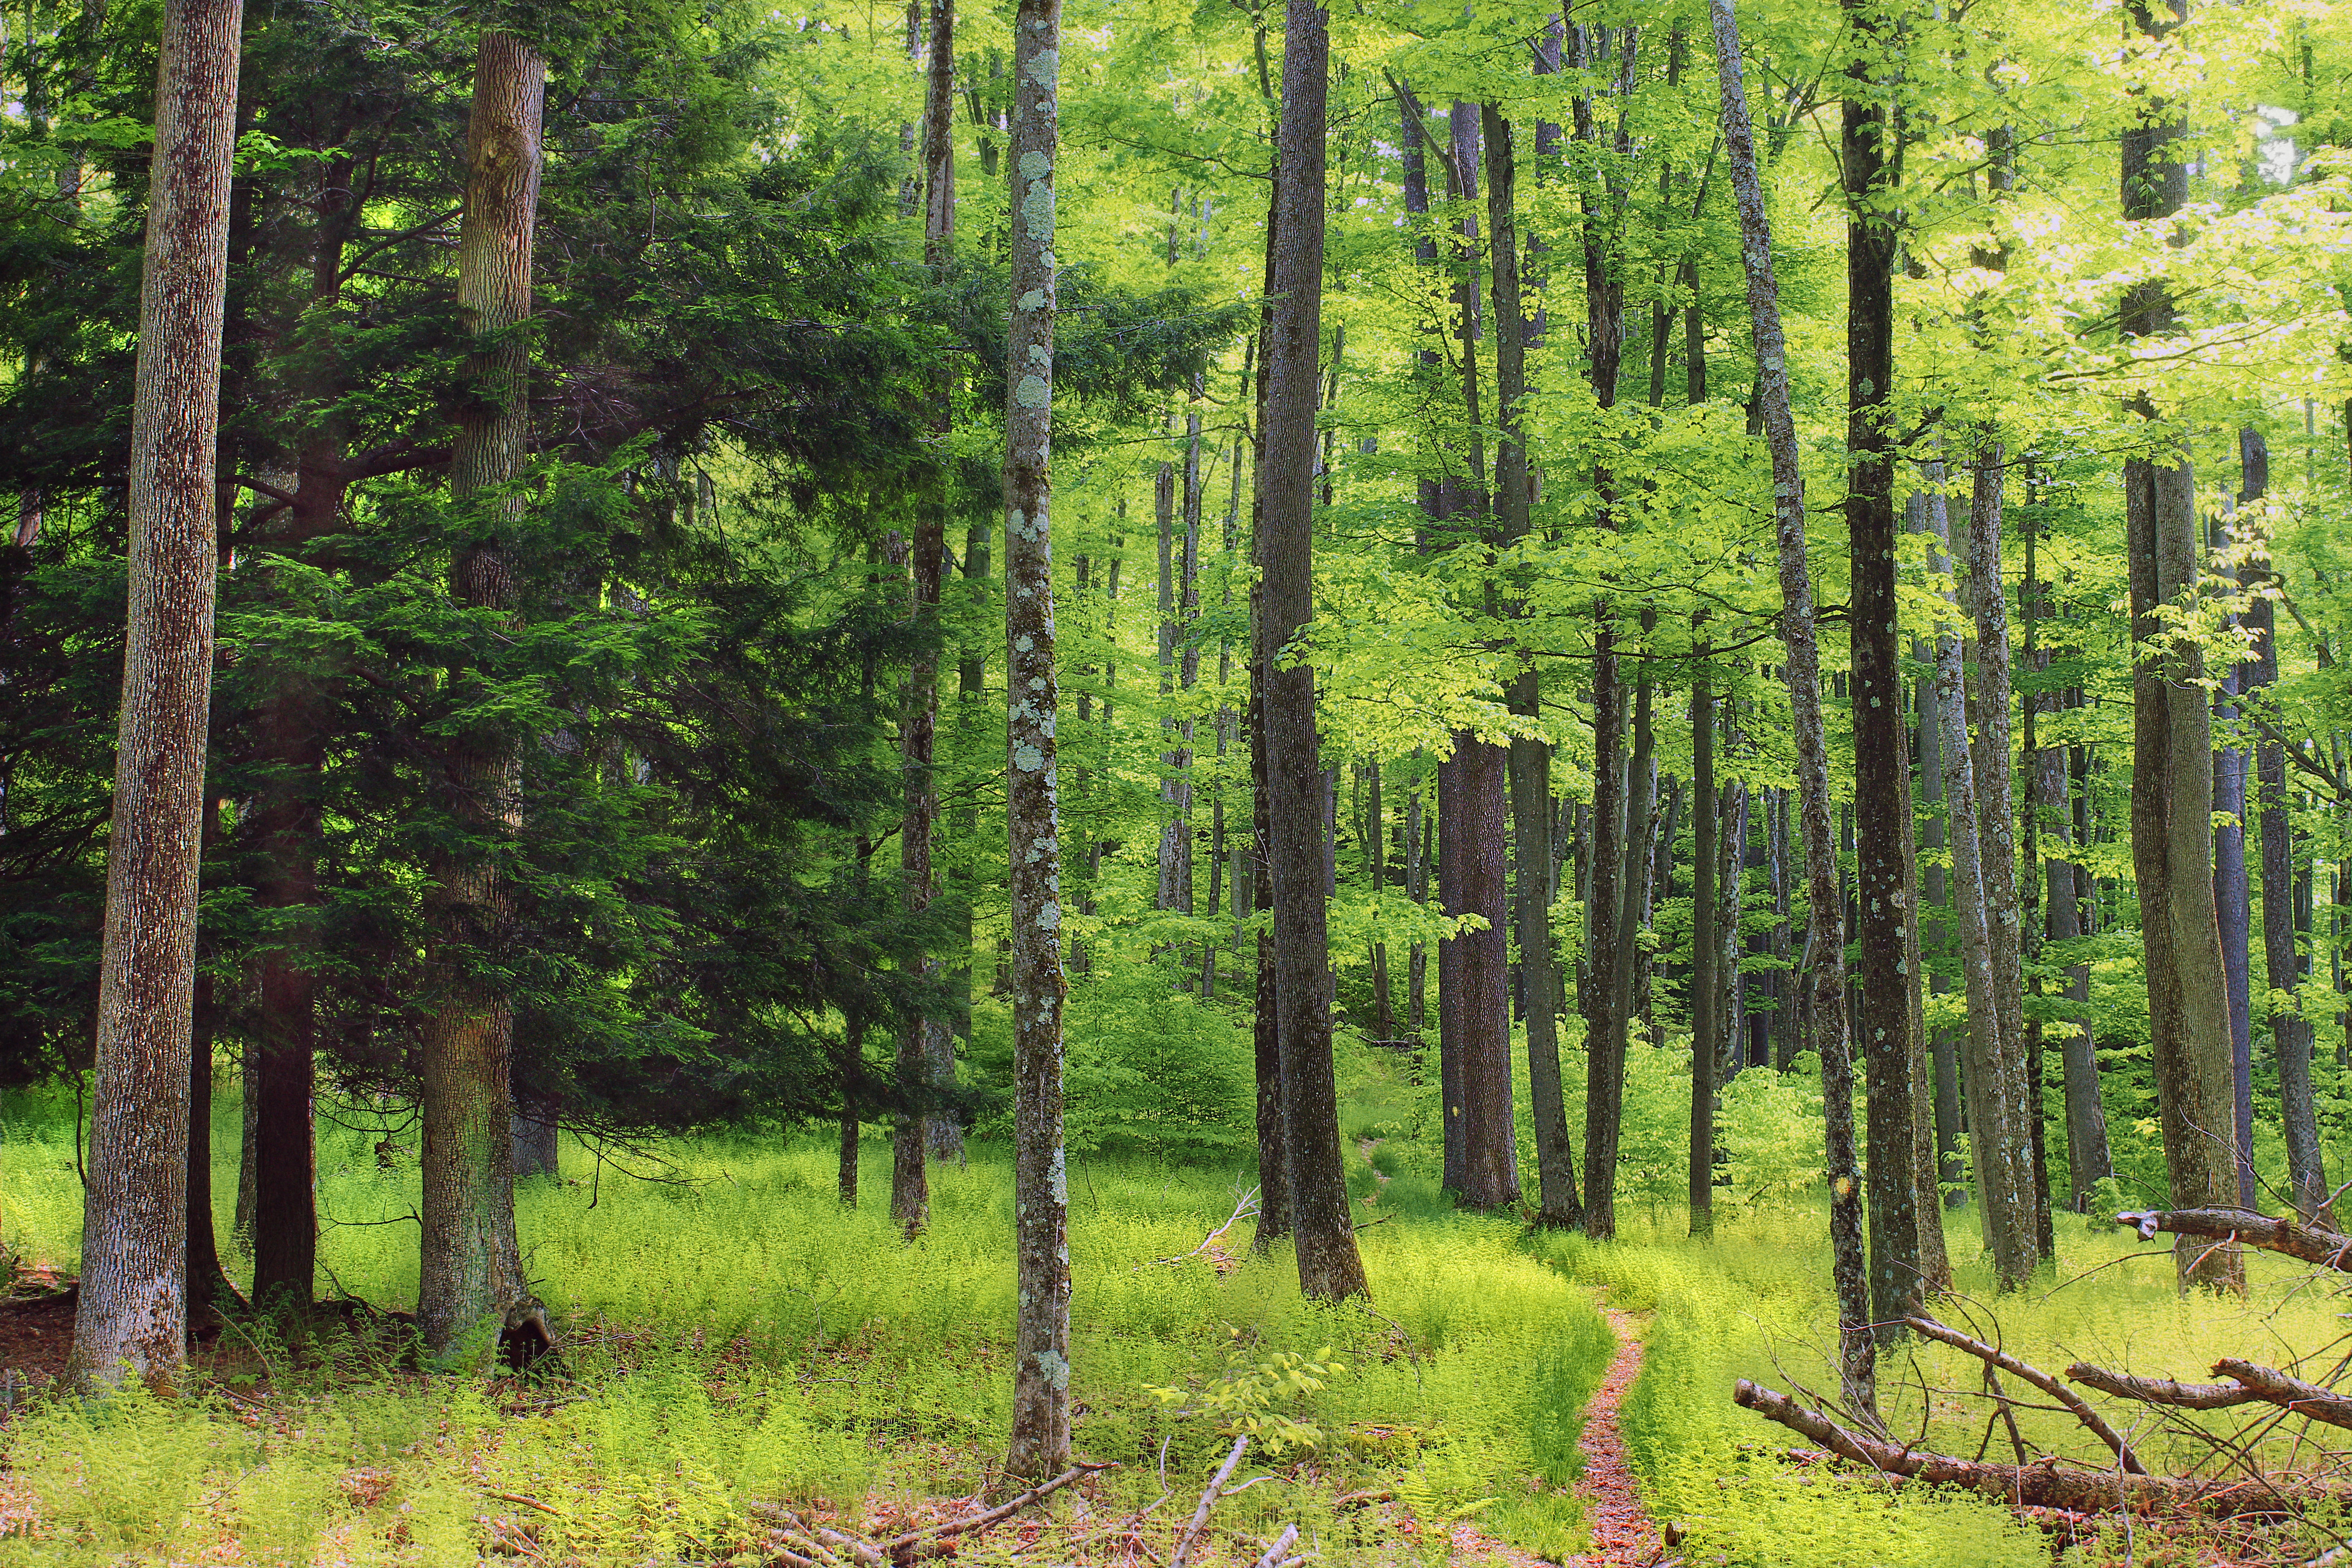
tree, nature, forest, path, wilderness, plant, hiking, trail, meadow, foliage, spring, trees, creativecommons, cool image, coniferous, spruce, deciduous, pennsylvaniawilds, hemlocks, easternhemlocks, tsugacanadensis, understory, pennsylvania, pottercounty, twinsisterstrail, hammersleywildarea, grove, woodland, habitat, i, larch, ecosystem, biome, old growth forest, natural environment, geographical feature, woody plant, temperate broadleaf and mixed forest, temperate coniferous forest, land plant